Jakarta

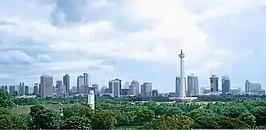
Monas, the symbol of Jakarta

Jakarta is situated on the northwest coast of Java, at the mouth of the Ciliwung River on Jakarta Bay, an inlet of the Java Sea. It is strategically located near the Sunda Strait. The northern part of Jakarta is plain land, some areas of which are below sea level, and subject to frequent flooding. The southern parts of the city are hilly. It is one of only two Asian capital cities located in the southern hemisphere (along with East Timor's Dili). Officially, the area of the Jakarta Special District is of land area and of sea area. The Thousand Islands, which are administratively a part of Jakarta, are located in Jakarta Bay, north of the city.